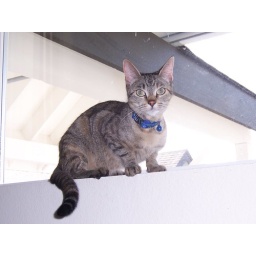
Cuddles in my bedroom window